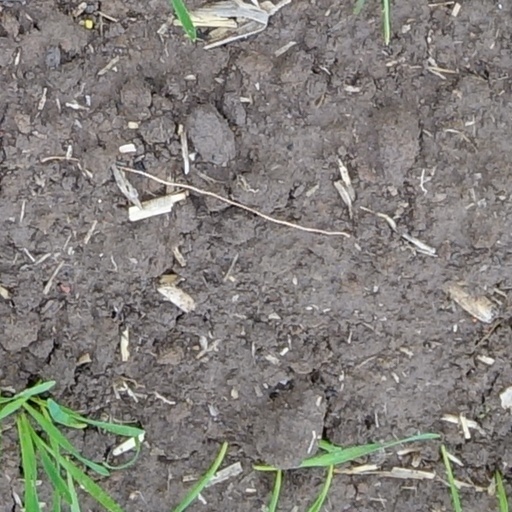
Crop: wheat